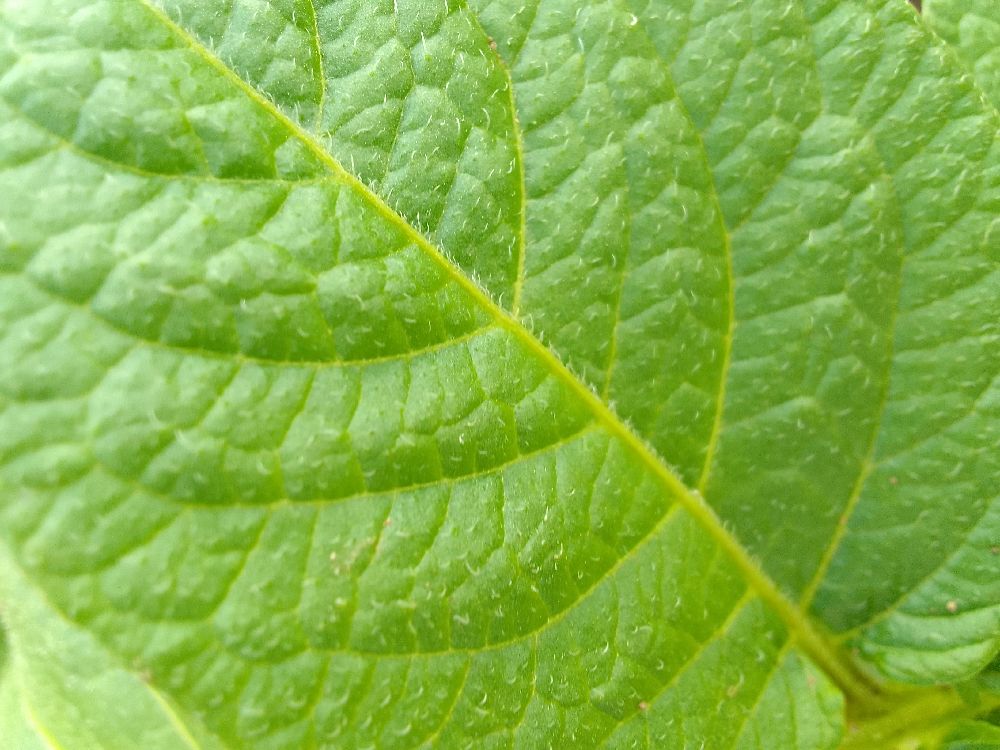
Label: Healthy